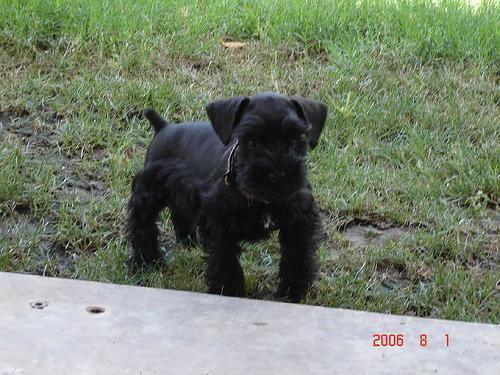
miniature_schnauzer